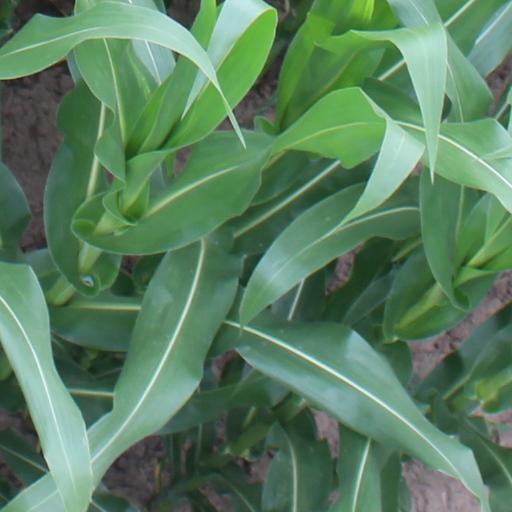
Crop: maize; corn